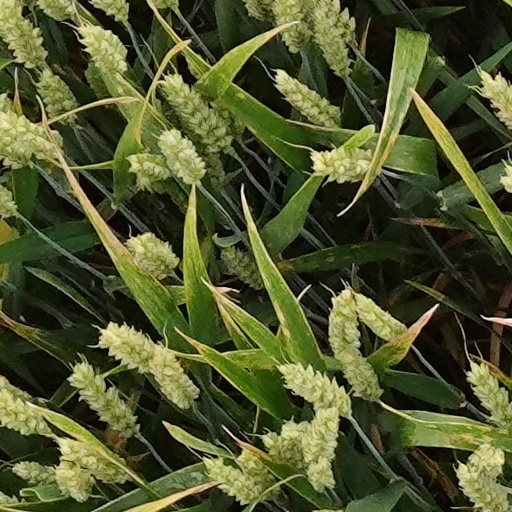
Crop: wheat